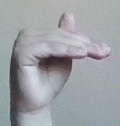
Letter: khaa